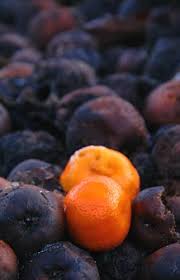
Waste category: biological